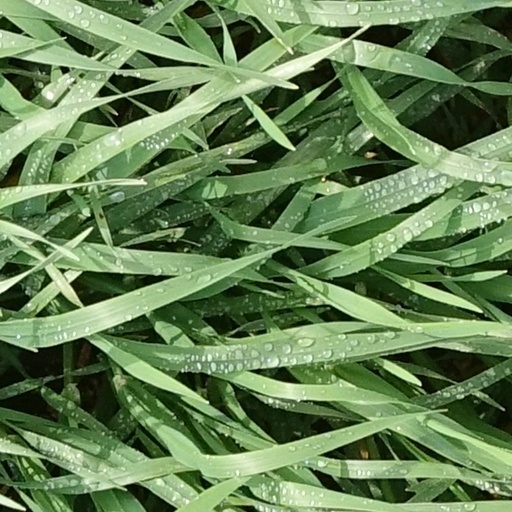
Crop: wheat